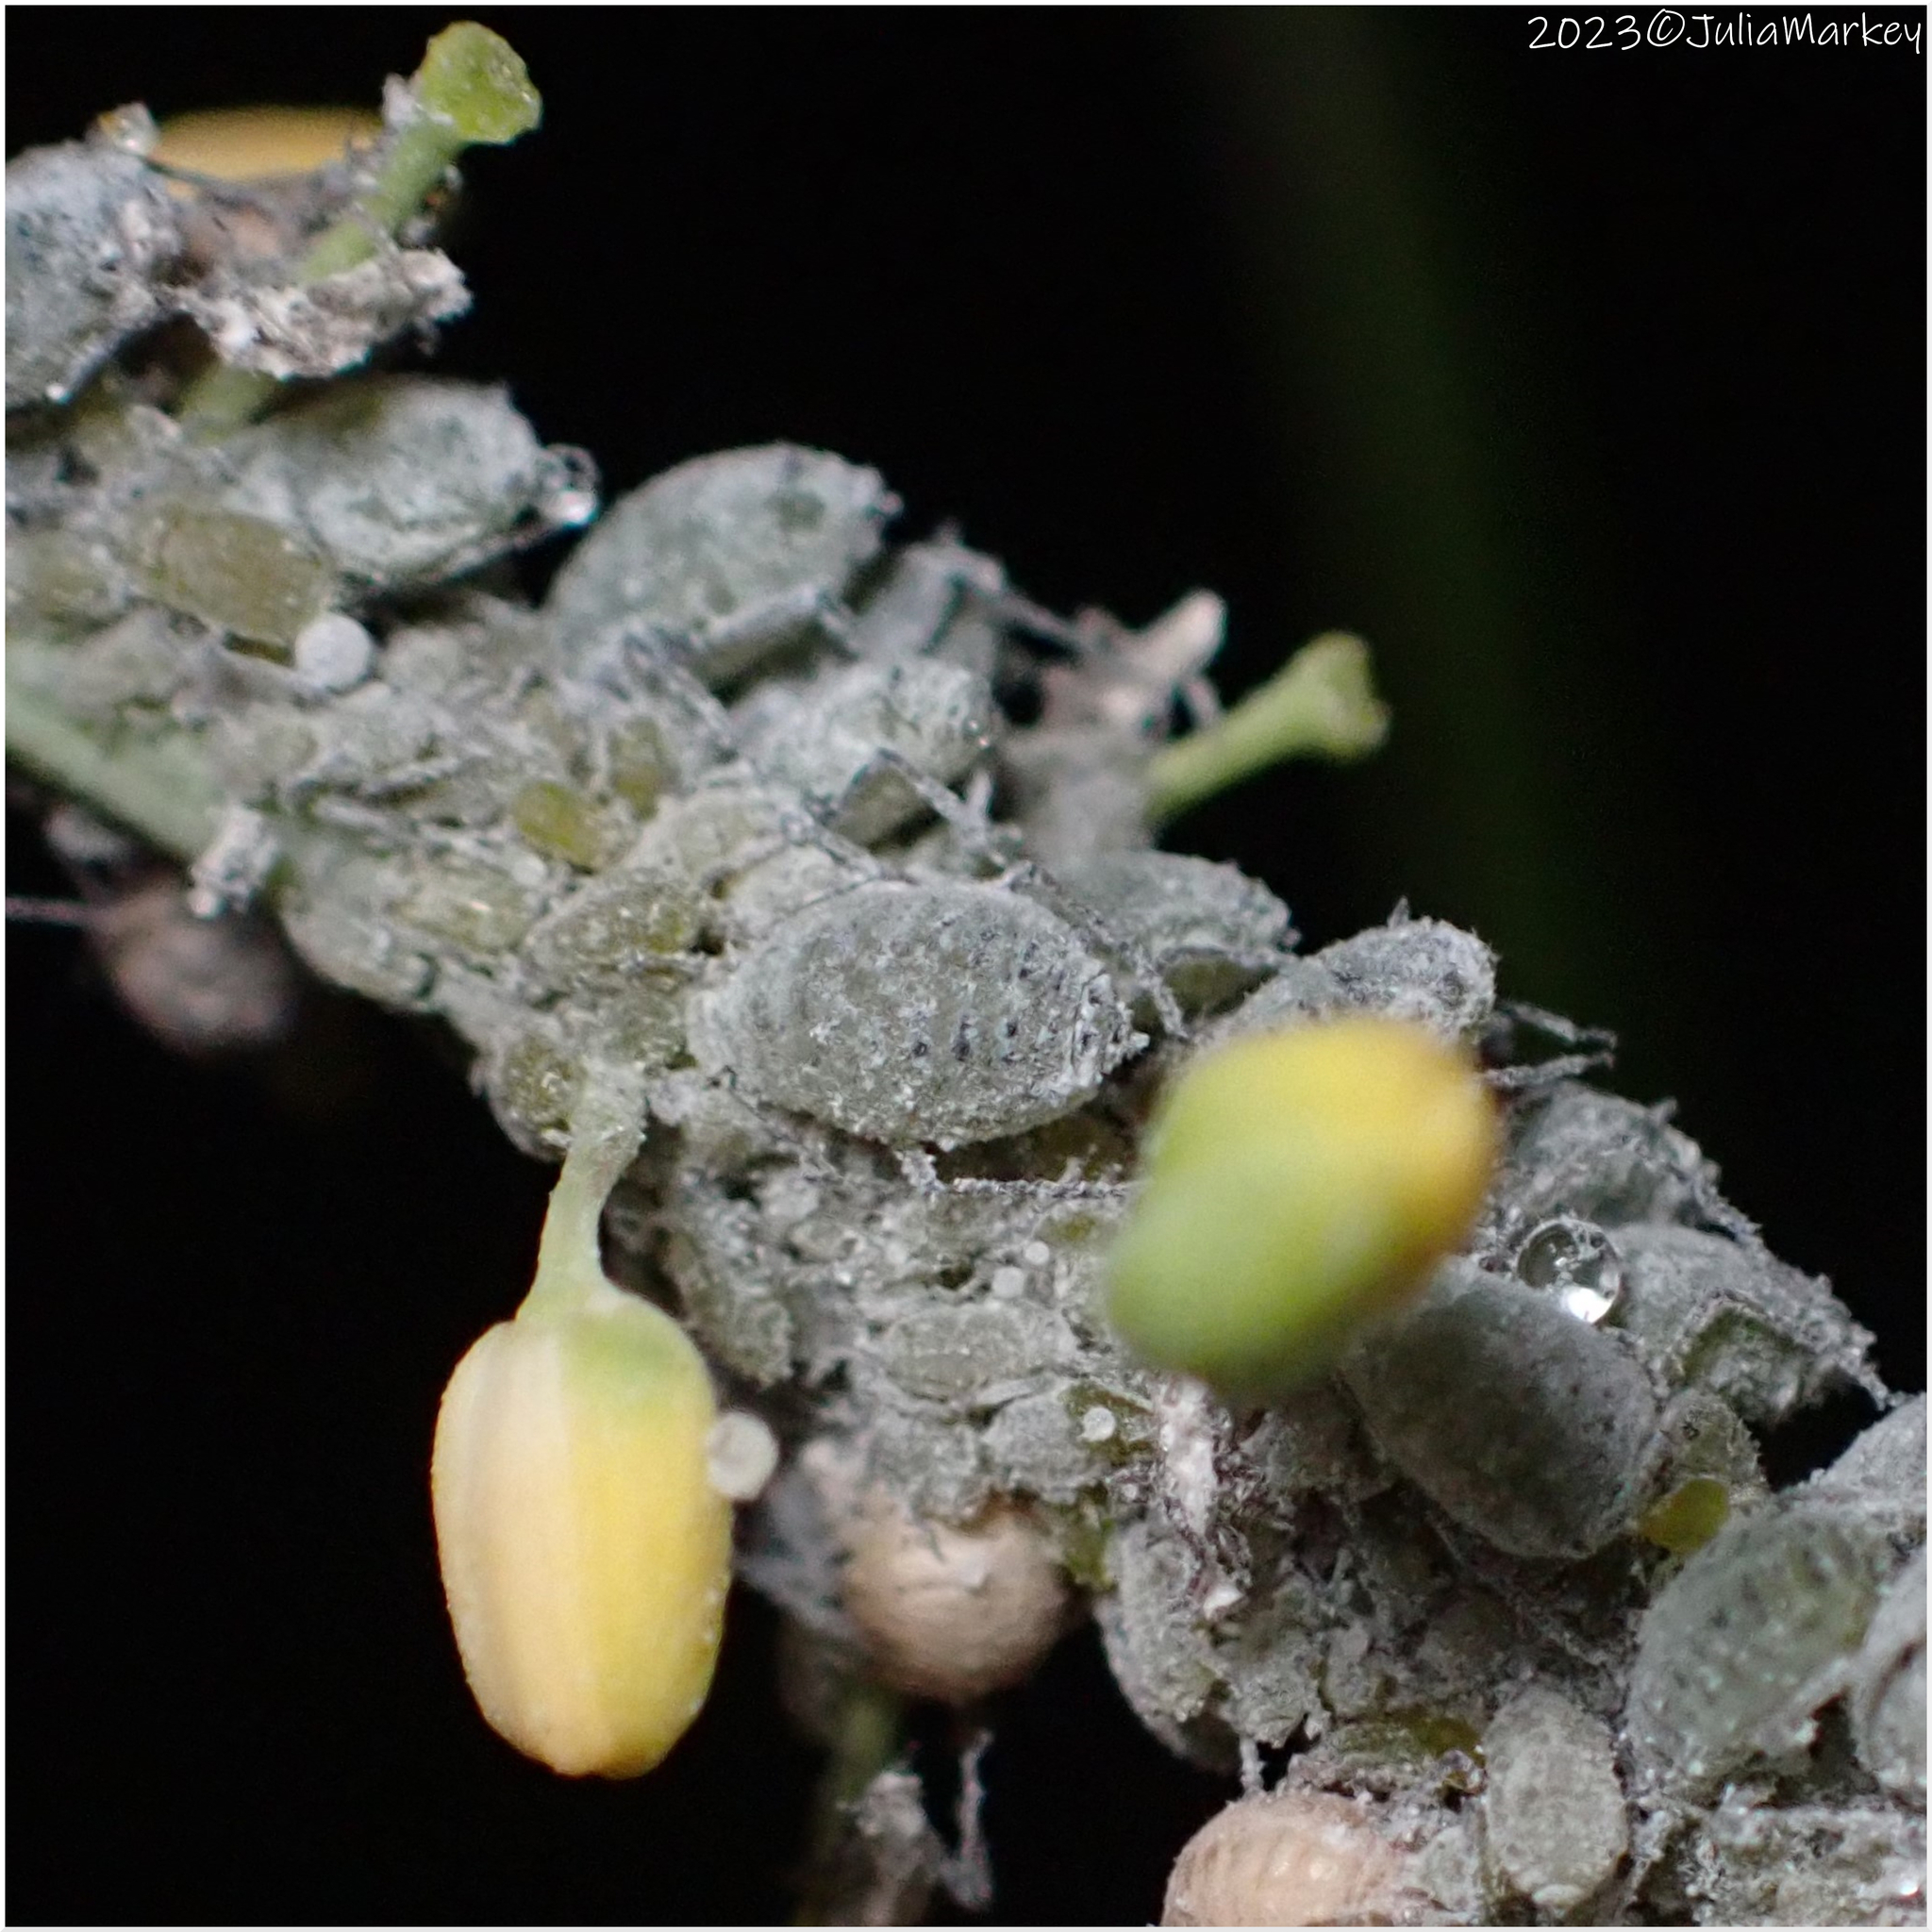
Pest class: cabbage_aphid